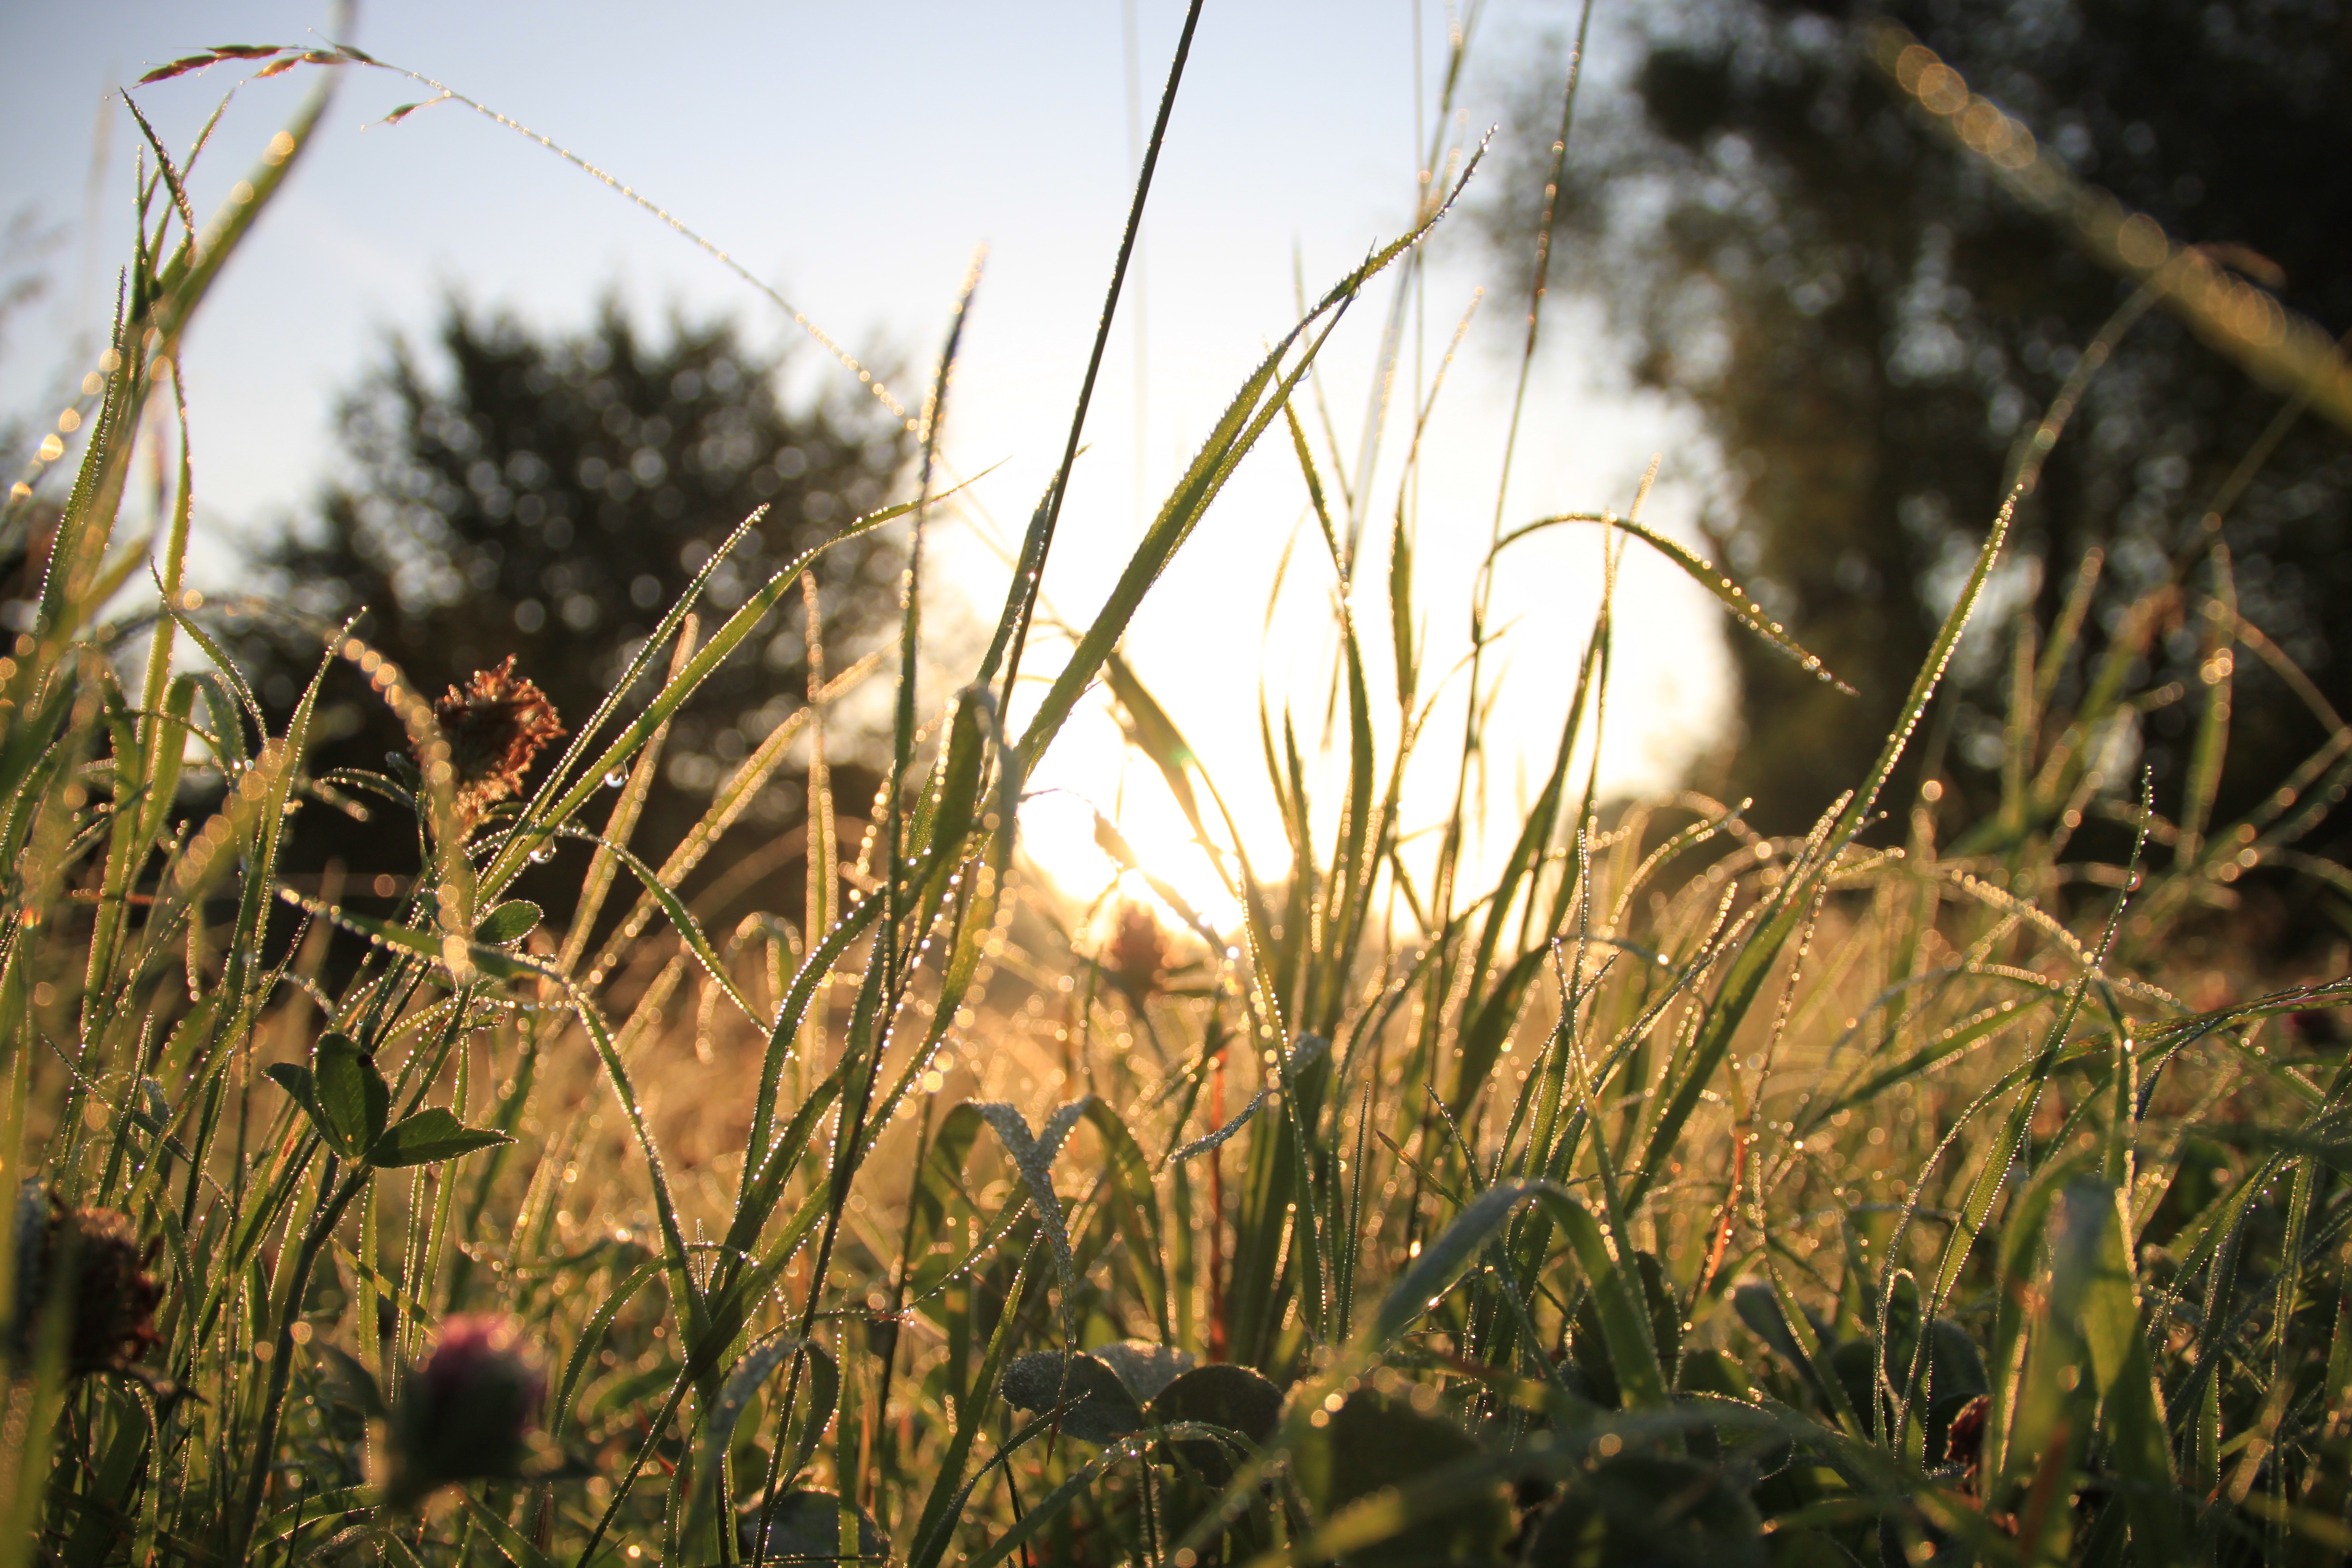
nature, grass, plant, field, meadow, prairie, sunlight, morning, leaf, flower, green, crop, autumn, agriculture, flora, habitat, rural area, grass family